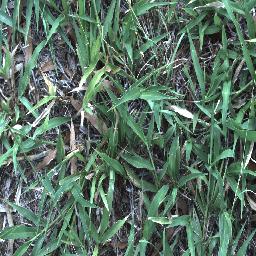
Label: negative